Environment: real
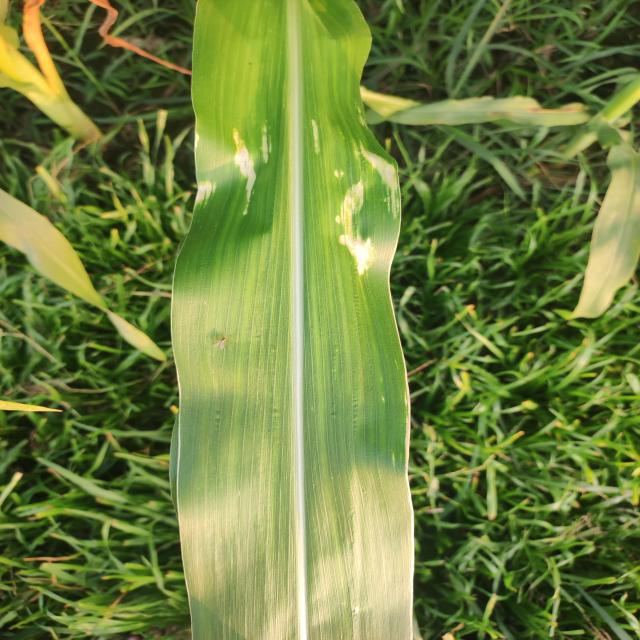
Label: northern_corn_leaf_blight